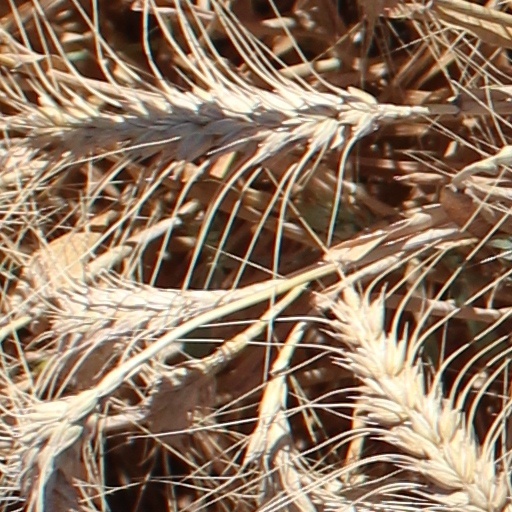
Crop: wheat